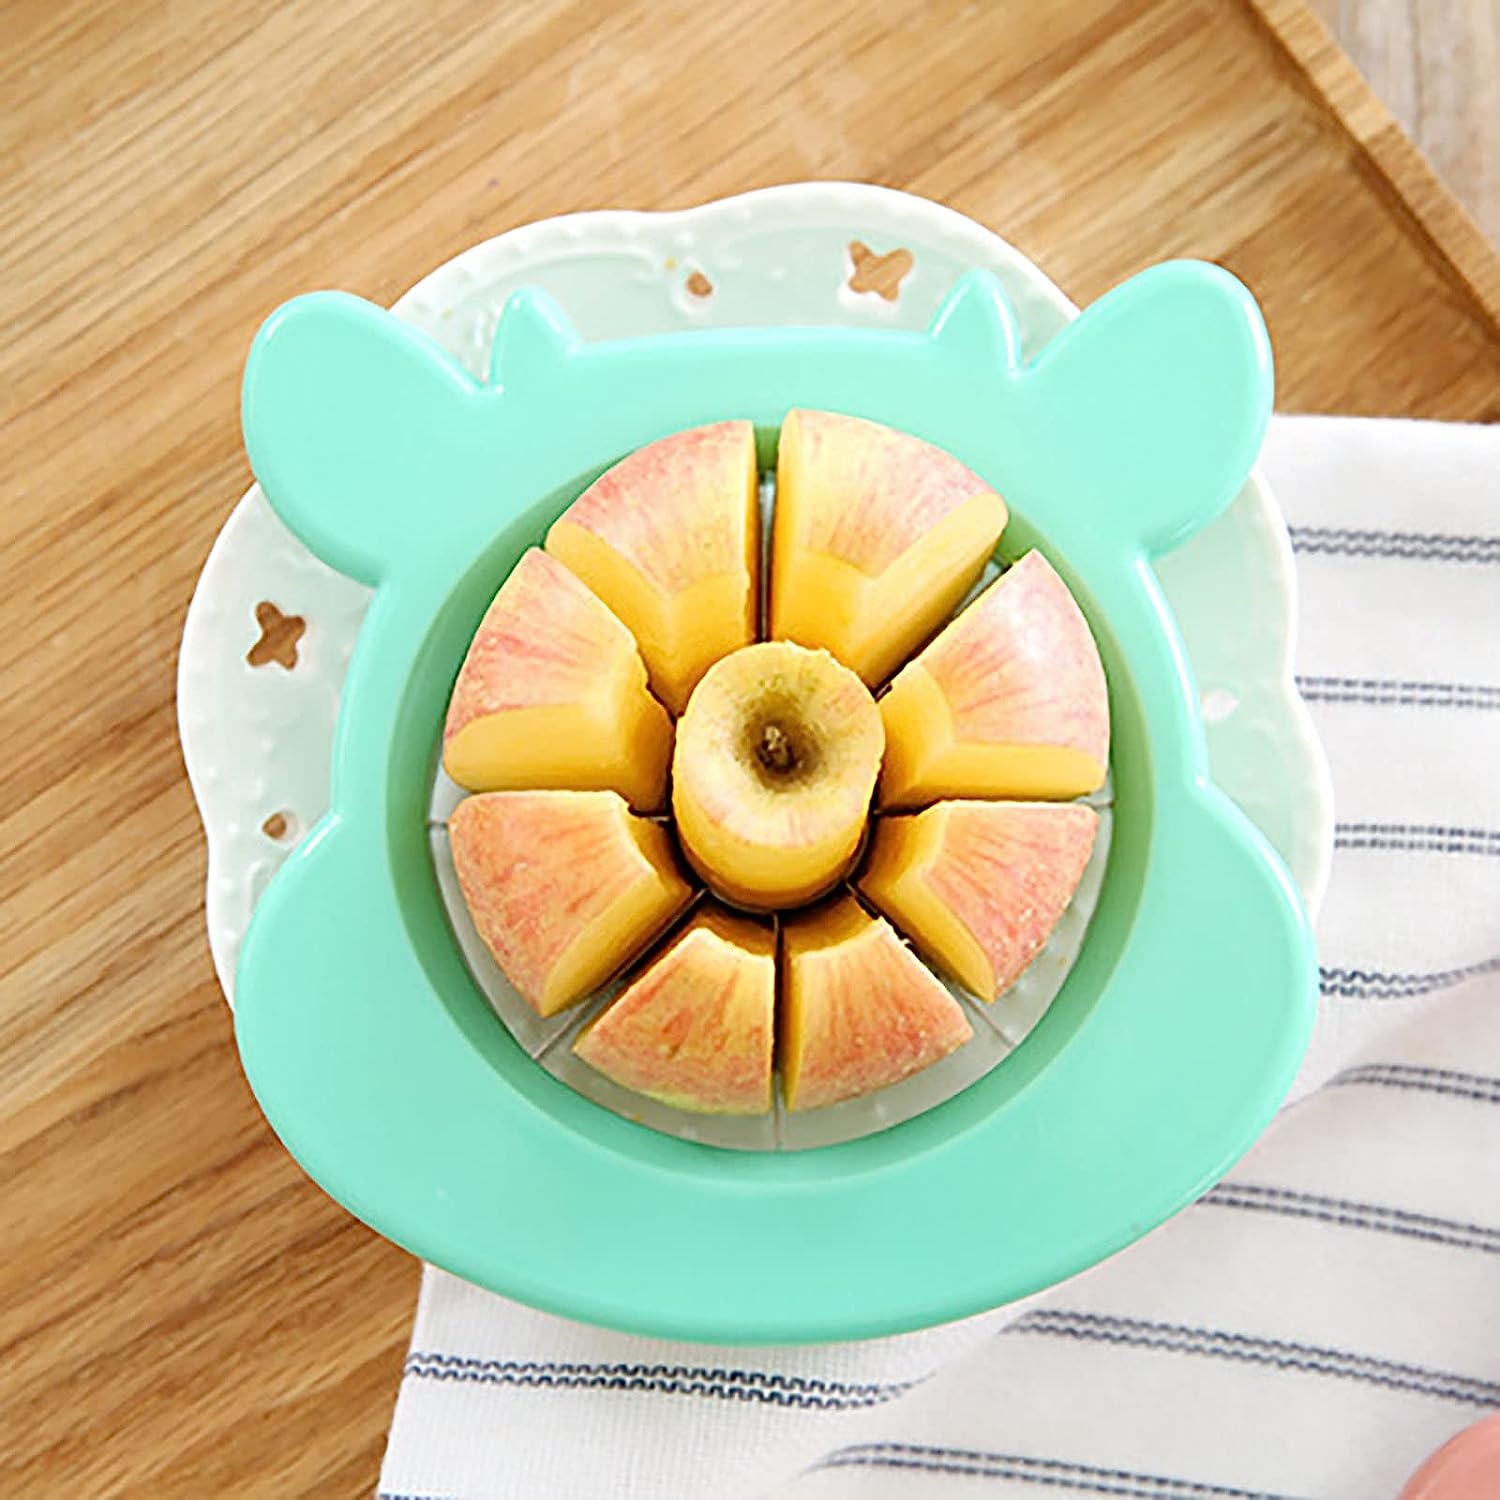
Apple Cutter Knife Corers Chopper Fruit Slicer Pp Stainless Steel Vegetable - Funnel Apple Peeler Gadget & Pasta Layer Apple Kitchen Peeler Apple
5937 Apple Cutter Knife Corers Chopper Fruit Slicer Pp Stainless Steel Vegetable - Funnel Apple Peeler Gadget & Pasta Layer Apple Kitchen Peeler Apple Description:- Environmental protection PP material, thick and durable, stainless steel sharp edge, slice easily, Material: stainless steel +PP. Lovely appearance, fashion and beautiful, simple but elegant color, shape, add a little fun to your life. 8 stainless steel blades, quickly remove the core, divide the apple evenly into 8 parts. Stainless steel is easy to clean, durable and easy to operate. With a gentle press, the apple can be evenly divided into 8 parts, while the core can be removed, let you enjoy the delicious Simple to use and easy to clean. You can see more information for shredders slicers - Shredders & Slicers - Pasta Tool - Apple Core - Apple Cutter Stainless Steel - Ratchet Rope - Large Funnel - Apple Peeler - Cutter Fruit - Fruit Cutter - Apple Knife Dimension:- Volu. Weight (Gm) :- 217 Product Weight (Gm) :- 45 Ship Weight (Gm) :- 217 Length (Cm) :- 23 Breadth (Cm) :- 15 Height (Cm) :- 3
Brand: Sai Krupa Emart
Category: Home & Garden > Kitchen & Dining > Kitchen Tools & Utensils > Food Graters & Zesters